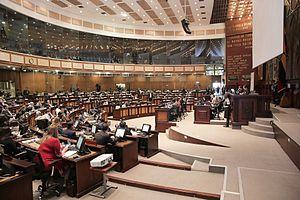
L'Assemblée nationale exerce le pouvoir législatif du gouvernement de l'Équateur après avoir remplacé le Congrès national en 2008.